SC Germania Hamburg

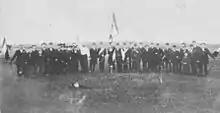
Exerzierweide

SC Germania, like "Hamburger FC 1888" were amongst the 86 clubs who founded on 28 January 1900 the national German football association Deutscher Fussball-Bund. Both, like all clubs, from the Hamburg-Altona association and Bremen, were represented at the assembly in Leipzig by Walter Sommermeier.